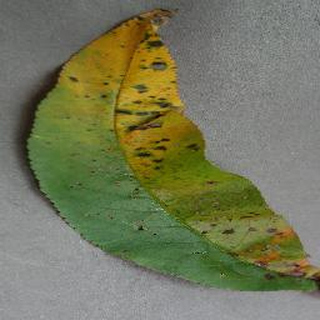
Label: peach_bacterial_spot